Allison-Reinkeh House

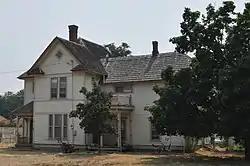

The Allison-Reinkeh House is a historic house in Hamilton, Montana, U.S.. It was built in 1889 for Martha Allison-Reinkeh, a homesteader from New York. Prior to moving to Montana, she married William C. Reinkeh, and they ran the Allison Telegraph Institute in Philadelphia. The Reinkehs became large landowners in Montana. The house was later purchased by William Fullerton, followed by Robert Kolski.